Mariupol Museum of Local Lore

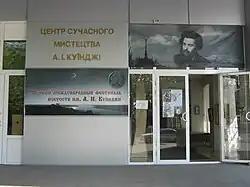
Kuindzhi Contemporary Center

Museum of Folk Life (55 Heorhiivska Street)